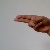
The image shows a hand gesture representing the letter 'H' in Indian Sign Language.